Episode 6867

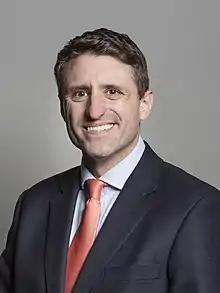
MP Ben Everitt was disappointed over Milton Keynes's portrayal in the episode.

Following the announcement of Bianca's return, Joe Anderton from "Digital Spy" noted how Bianca was Palmer's "famous role". Laura-Jayne Tyler from "Inside Soap" commented that Whitney's hit-and-run scene would "haunt" her "nightmares". Lewis Knight from "Radio Times" blamed Whitney's "kind heart" for throwing her into "harm's way". Chloe Timms from "Inside Soap" reported on how viewers were divided on Whitney putting her baby in danger, with some understanding Whitney wanting to help Britney while others criticised her actions. Timms questioned whether Whitney would be "destined" to be a single mother if Zack did not decide to foster Britney with her. Timms also reported on how viewers generally enjoyed the return of Bianca. Angie Quinn from "MyLondon" believed that the episodes were exciting and popular with viewers and wrote that viewers had "been treated to special episodes taking place outside of Walford", but noted that they were not all "bowled over" by them due to the depiction of the city. Quinn also called Britney "mouthy" and noted the "sad contents of [Bianca's] nearly-empty" fridge and Zack's car being vandalised by "rowdy youths" after arriving in the "seemingly grotty" area.